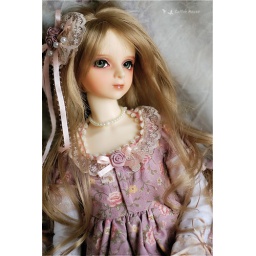
my friend Momoko's girl in my home